Marine steam engine

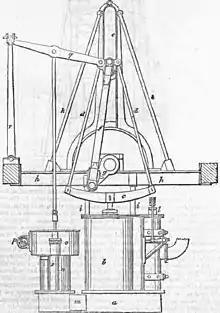
Steeple engine

The steeple engine, sometimes referred to as a "crosshead" engine, was an early attempt to break away from the beam concept common to both the walking beam and side-lever types, and come up with a smaller, lighter, more efficient design. In a steeple engine, the vertical oscillation of the piston is not converted to a horizontal rocking motion as in a beam engine, but is instead used to move an assembly, composed of a crosshead and two rods, through a vertical guide at the top of the engine, which in turn works the crankshaft connecting rod below. In early examples of the type, the crosshead assembly was rectangular in shape, but over time it was refined into an elongated triangle. The triangular assembly above the engine cylinder gives the engine its characteristic "steeple" shape, hence the name.